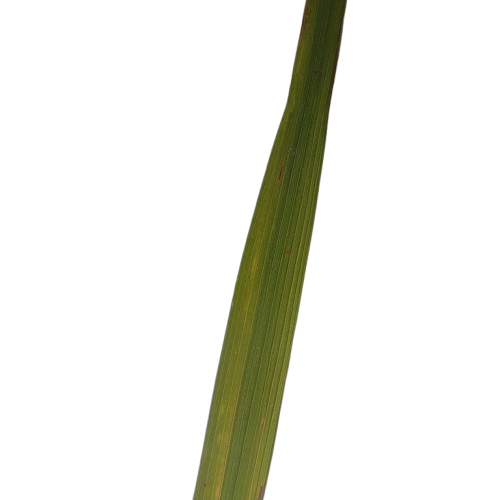
Label: Rice Tungro